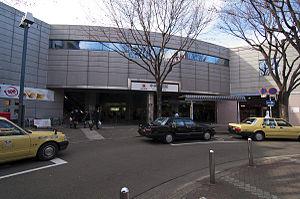
La gare de Chūō-Rinkan est une gare ferroviaire de la ville de Yamato, dans la préfecture de Kanagawa, au Japon. La gare est gérée conjointement par les compagnies Tōkyū et Odakyū.